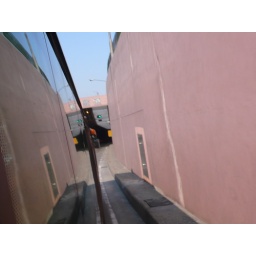
pearl river tunnel, that us going under the river tunnel#1 bus